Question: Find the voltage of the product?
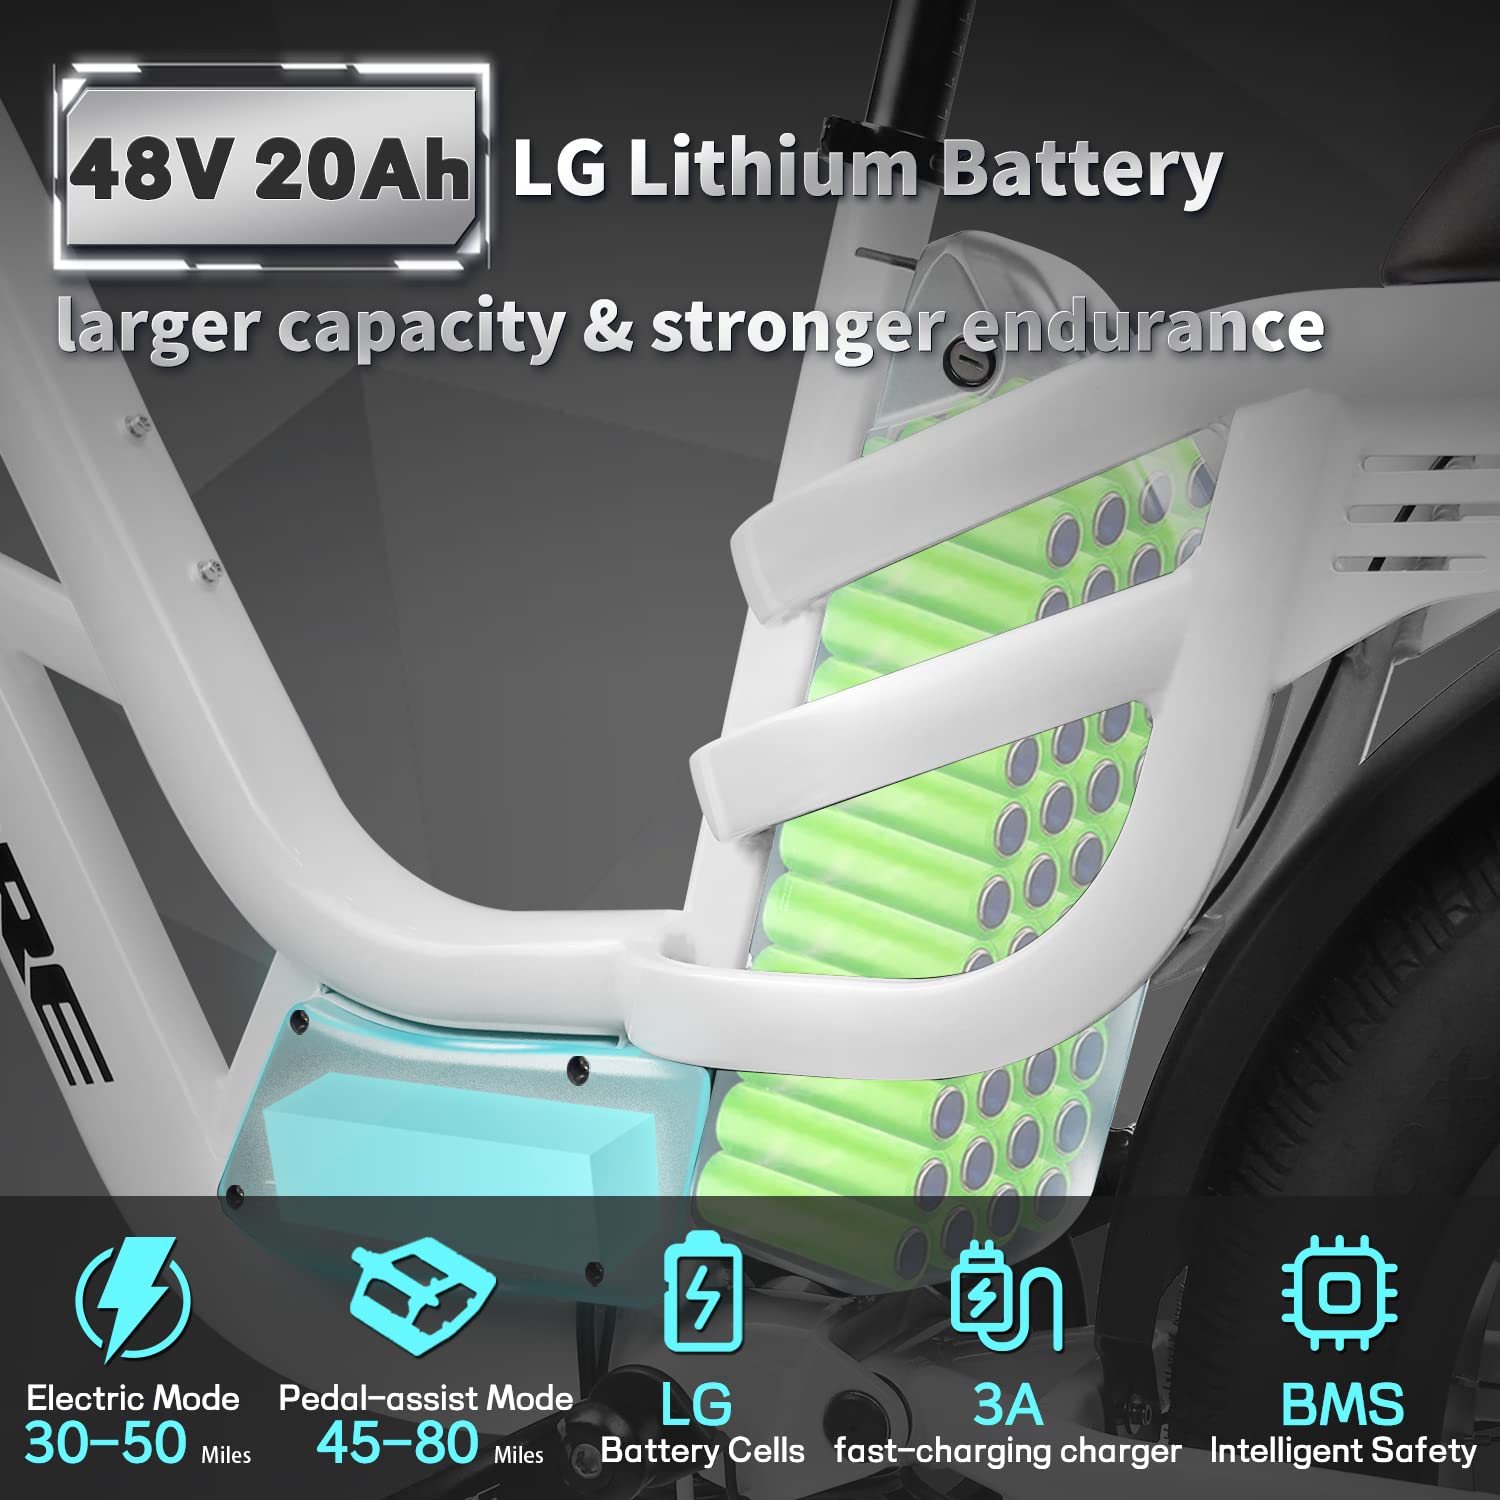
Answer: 48.0 volt